Nagu

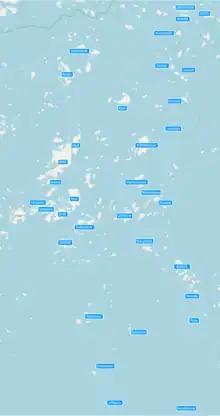
Nagu outer archipelago

Nagu is bilingual, with the majority (71%) being Swedish and the minority Finnish speakers.